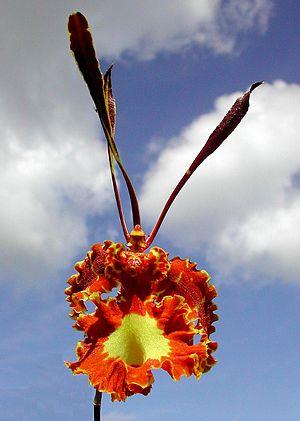
La flore en Colombie se caractérise par une biodiversité importante, avec le taux le plus élevé d'espèces par unité de surface à travers le monde. Plus de 130 000 espèces ont été signalées sur le territoire colombien.